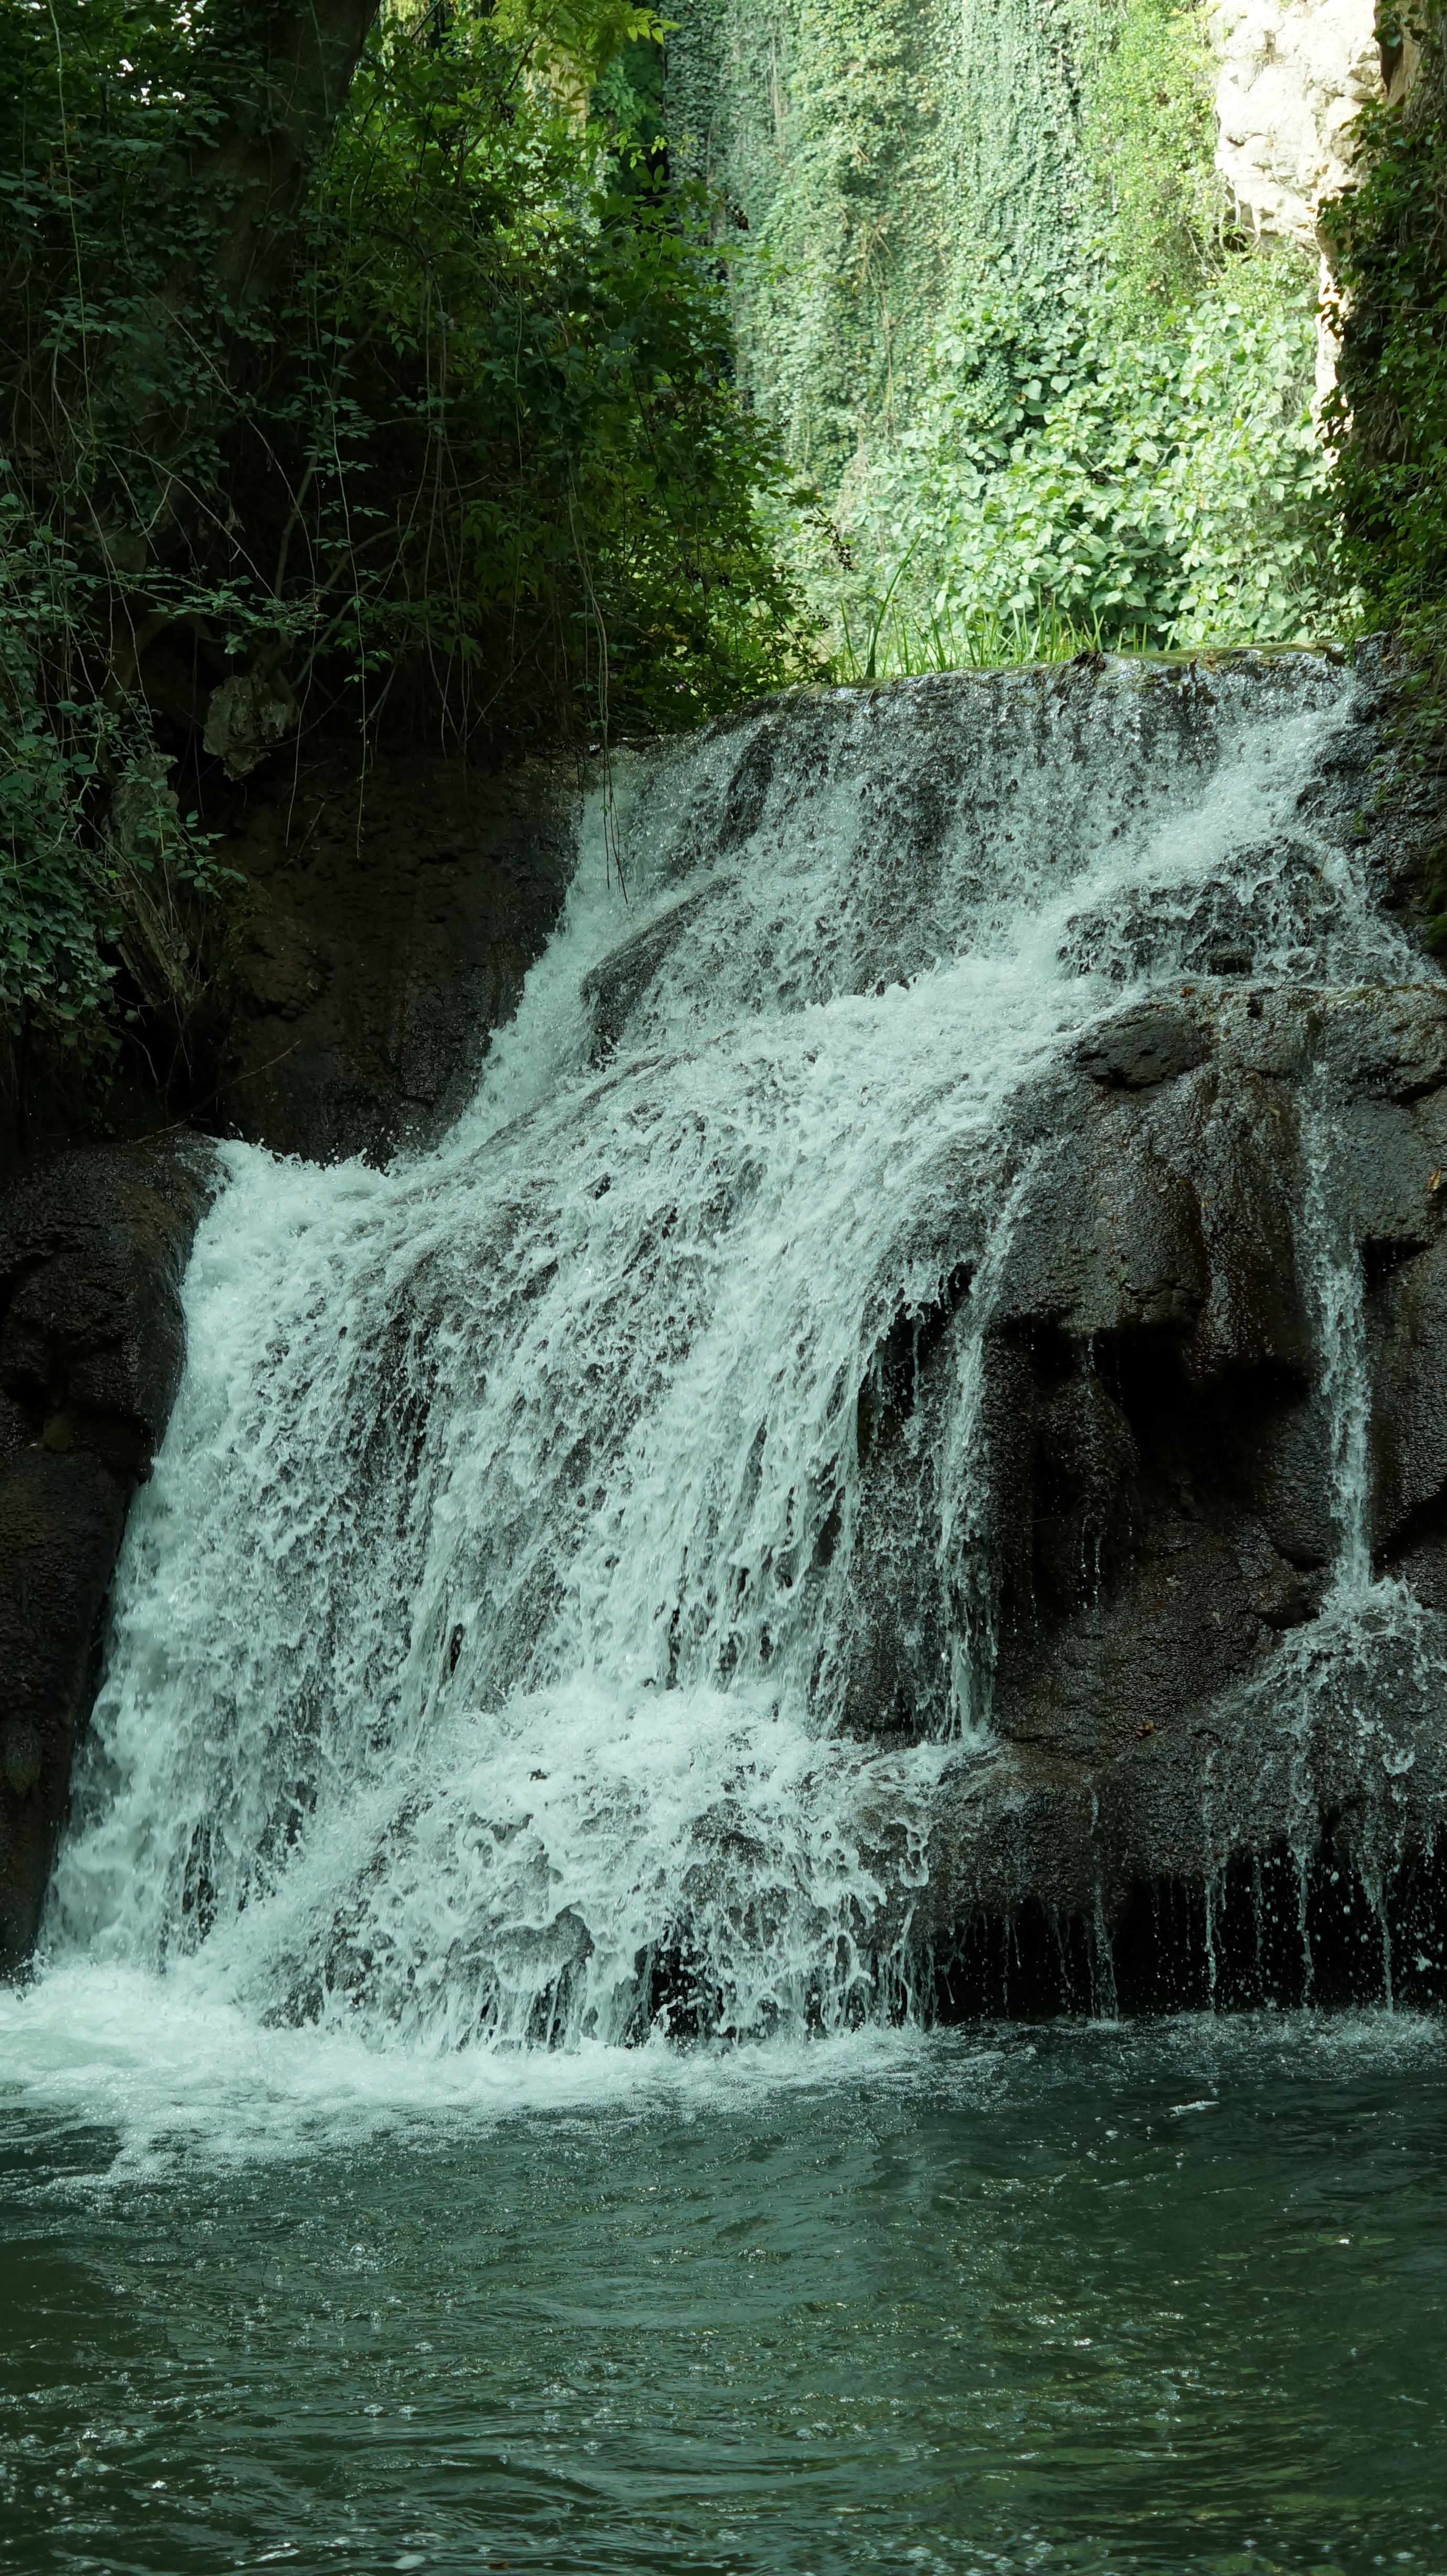
landscape, water, nature, rock, waterfall, river, formation, stream, rapid, body of water, wasserfall, water feature, river stone monastery